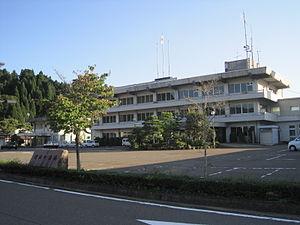
Ikeda est un bourg du district d'Imadate, dans la préfecture de Fukui, au Japon.